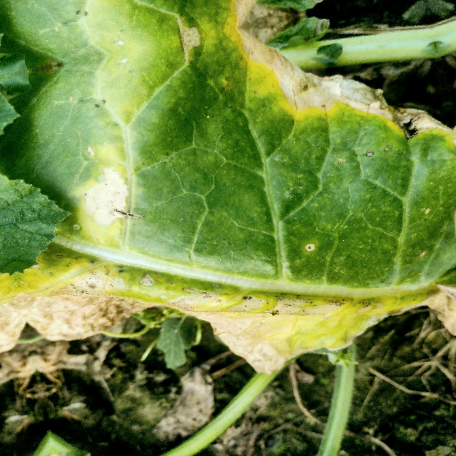
Label: Downy Mildew